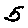
Label: 5